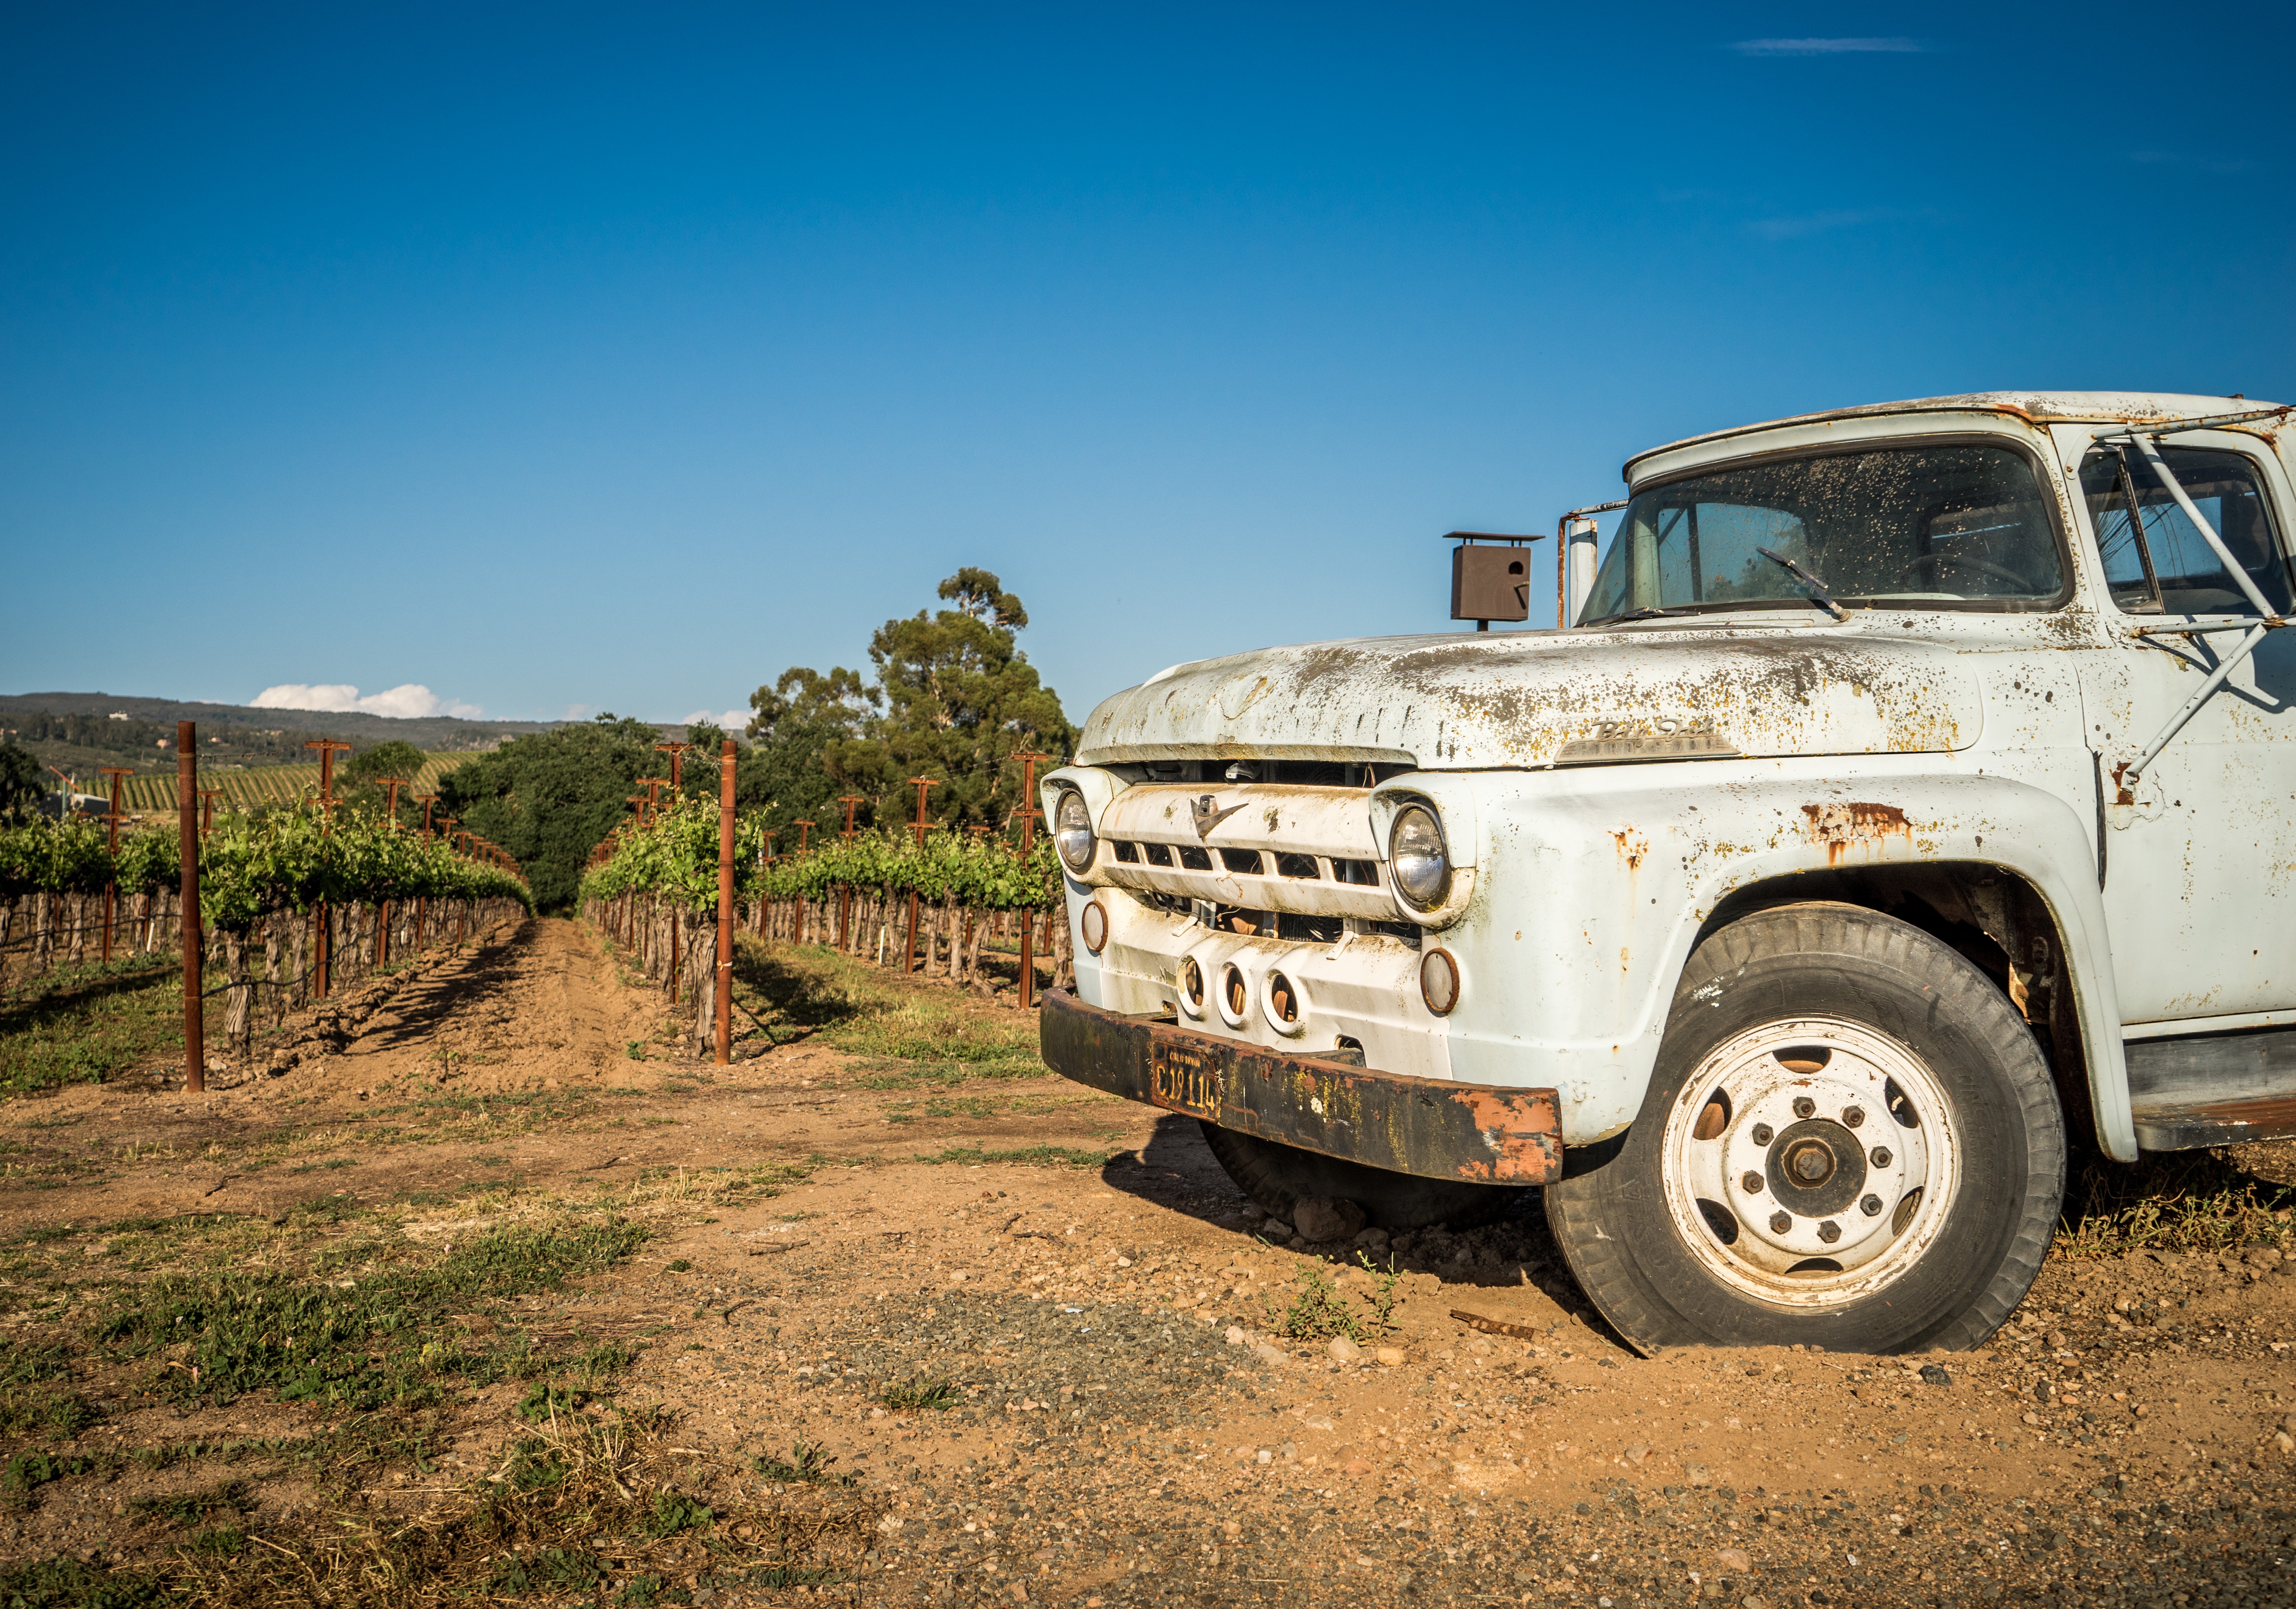
grape, vine, vineyard, wine, car, farm, transport, truck, harvest, vehicle, california, winery, napa, pickup truck, off road vehicle, land vehicle, automobile make, off roading